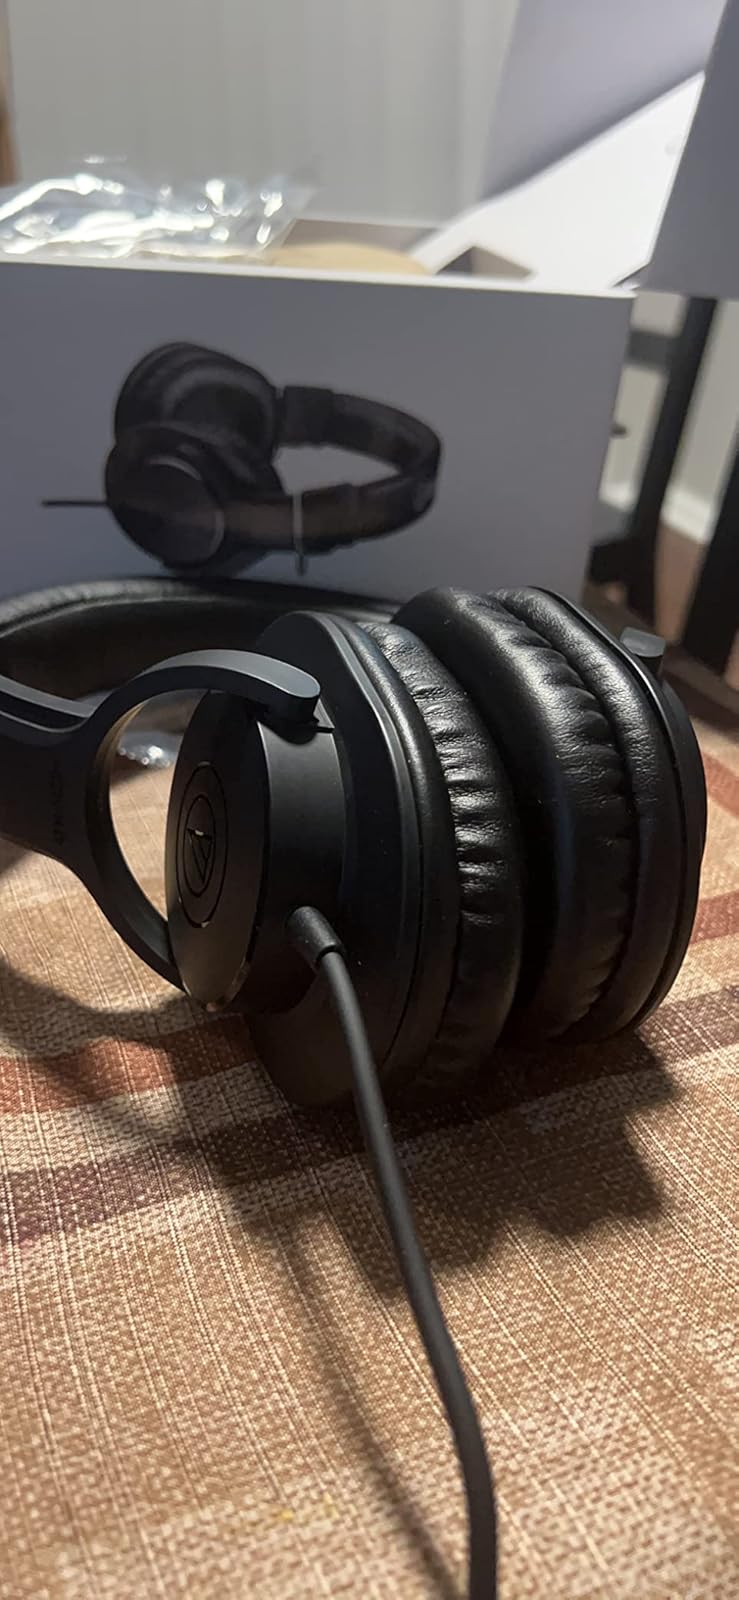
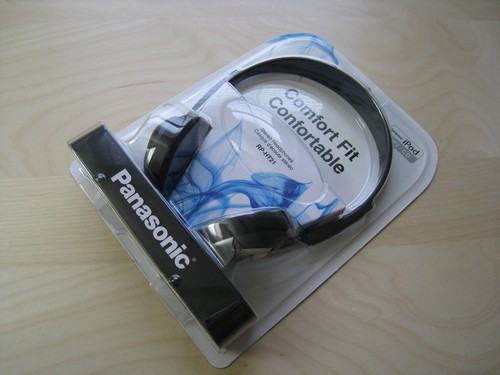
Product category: headphones
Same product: no